New York State Route 205

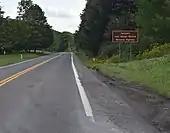
Sergeant John Kempe Winslow Memorial Highway

On August 9, 2019, Governor Andrew Cuomo signed into law that a portion of NY 205 was to be designated the "Sergeant John Kempe Winslow Memorial Highway" from Rod and Gun Club Road to Scotch Hill Road in the hamlet of Hartwick. Sergeant John Kempe Winslow was a life-long resident of Hartwick and a decorated Marine Sergeant who served two tours of duty in Vietnam and earned a purple heart during his first tour. Sergeant Winslow was killed in action on July 30, 1969. On October 5, 2020, the new signs were unveiled in a dedication ceremony with State Senator James L. Seward and assemblyman John Salka in attendance, as well as family members, veteran organizations, and community members.